Uxbridge High Street railway station

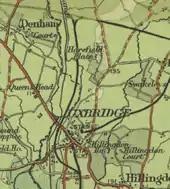
Denham Junction to Uxbridge branch as planned shown on a 1903 map

The branch ran along the west side of Shire Ditch and Frays River and through the centre of the present Denham Country Park. A triangular junction with the main line at the north end connected west towards Denham and east towards West Ruislip. The three junctions were named Denham South, Denham West and Denham East. The curve between the South and East Junctions was little used, and closed during World War I.